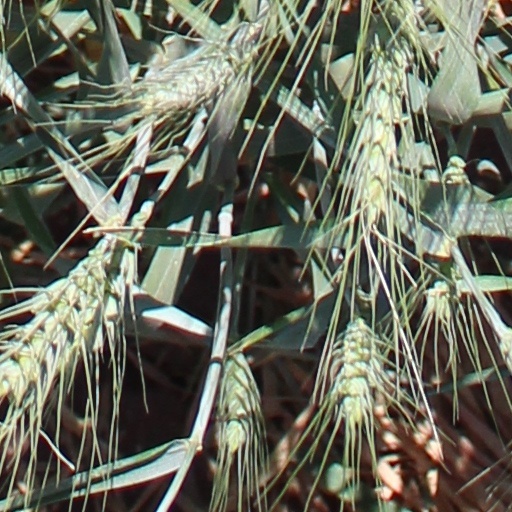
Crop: wheat